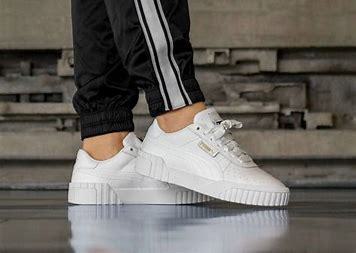
Brand: Puma
Model: Cali